All Ireland Fleadh - Marching Band Competition

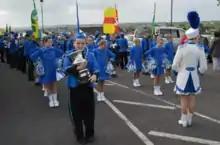
Donegal Town Band County Donegal

This competition has remained quite competitive with 3 or 4 bands competing each year. However, more recently two bands have started to dominate this competition. Donegal town Community Band won the Junior Miscellaneous title in 2012, 2013 and 2014, while Chloich Cheann Fhaola Donegal won the competition in 2008, 2009, 2015, 2016 and 2017. There have been many other bands who have tried to compete for this title, however, they have not been up to the high standards of the other two bands. In 2018 Donegal Town Band lifted the All Ireland trophy for the first time since 2014. Chloich Cheann Fhaola came a close second, with Slí Dhala Dublin in third and Banna Dammer in fourth.